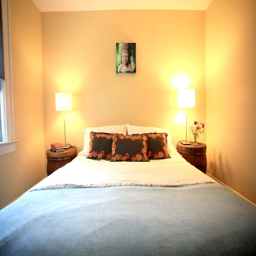
king size bed with all new natural linens .